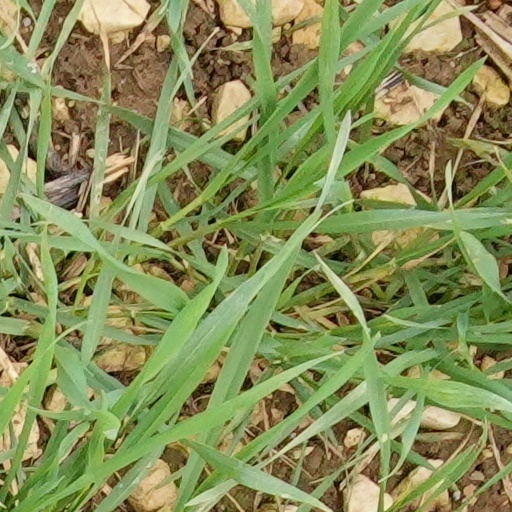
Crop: wheat